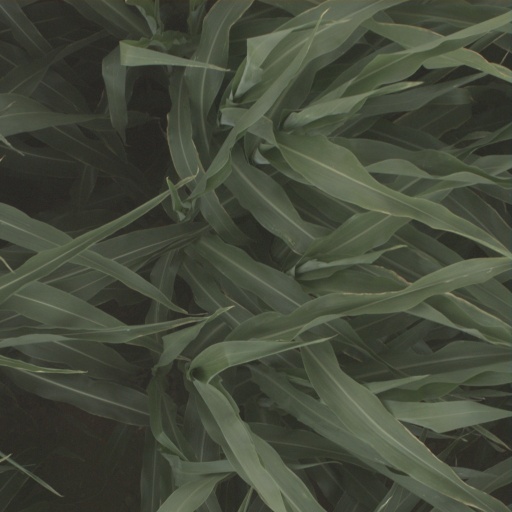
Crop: sorghum